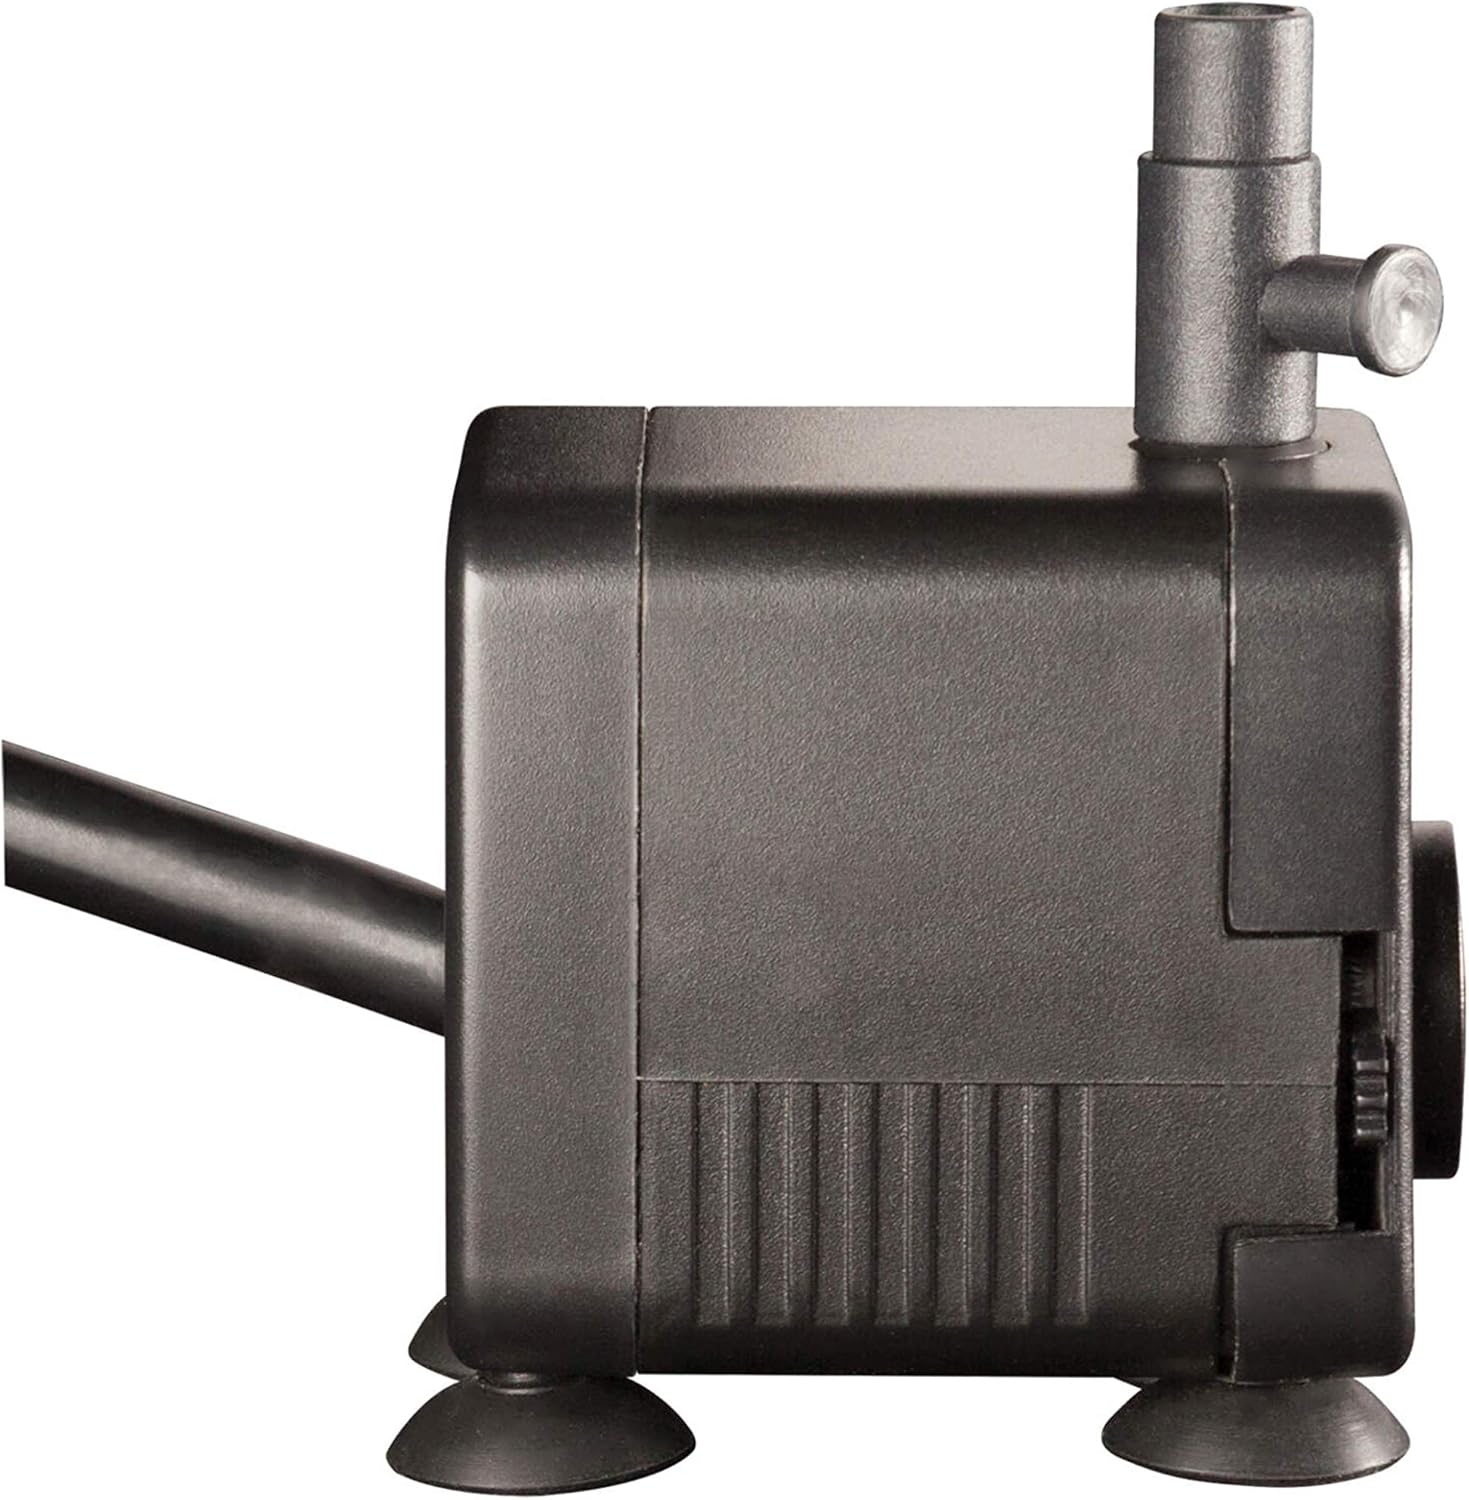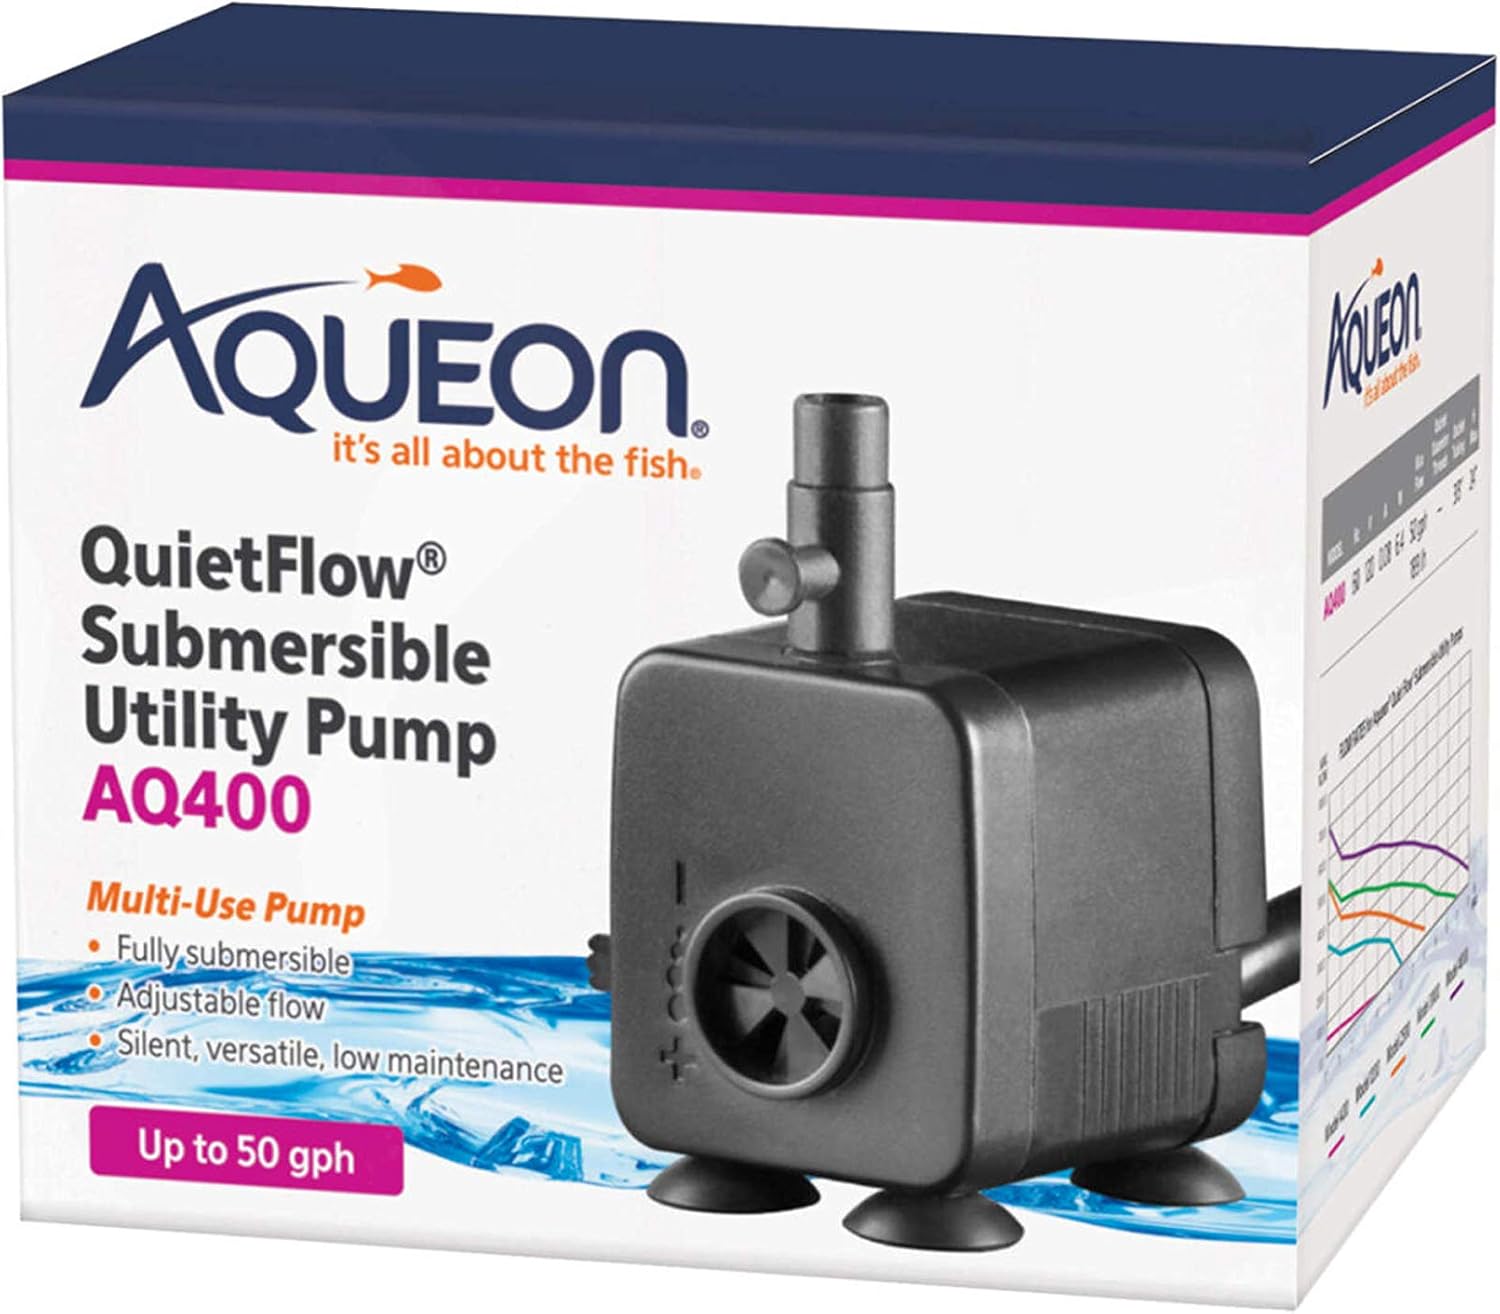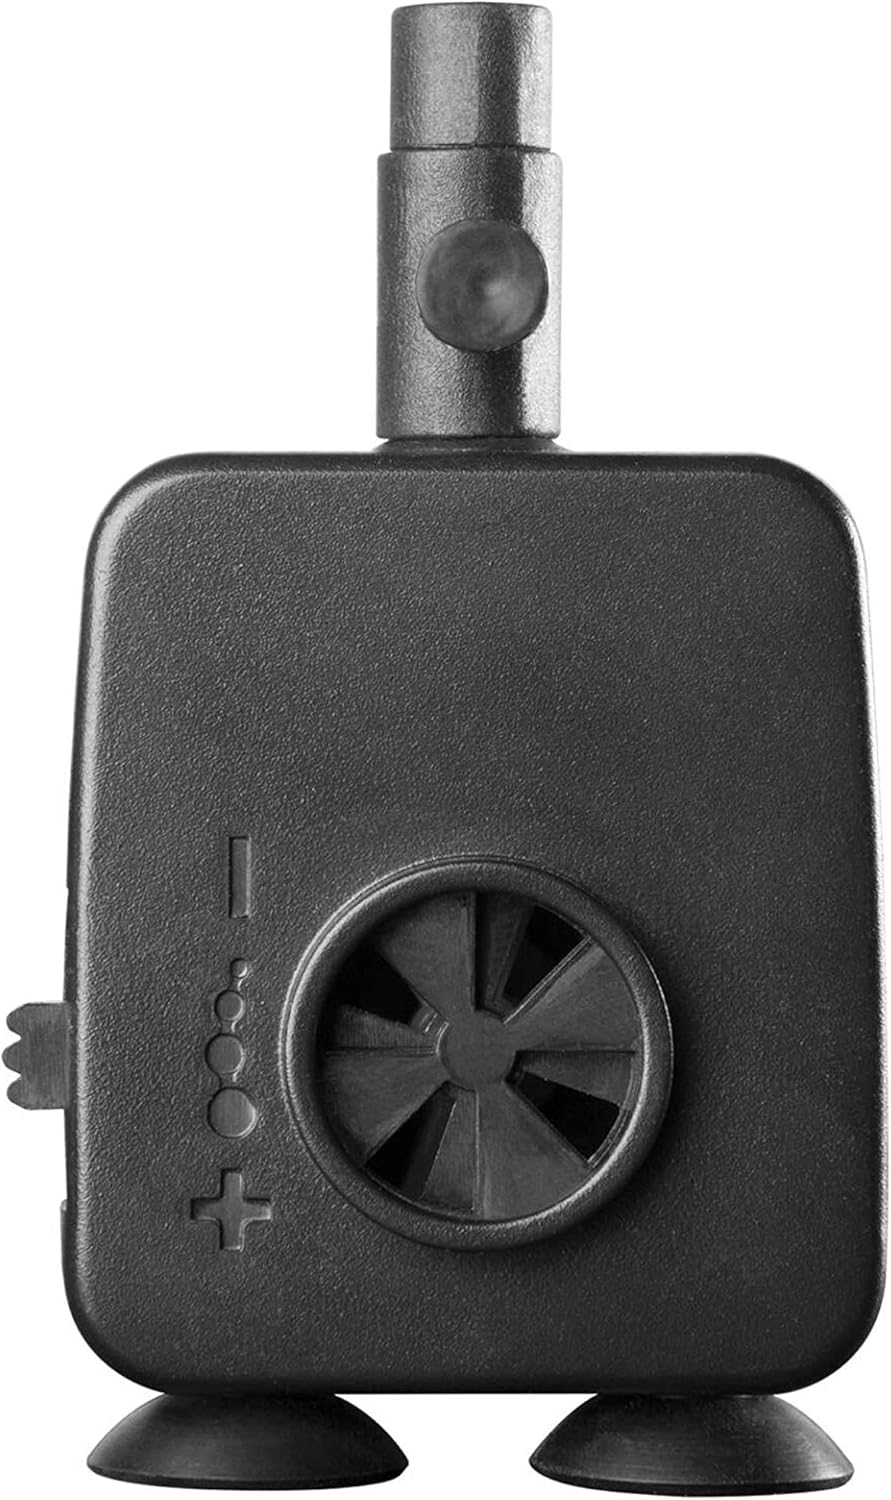
Aqueon QuietFlow Utility Pump AQ400
Category: Pet Supplies
Aqueon Submersible Utility Pumps are silent, versatile, low maintenance and fully submersible. Model AQ400 has adjustable flow rate up to 50GPH. They are ideal for small fountain and waterfall use. Included with utility pump are secure suction cups to secure pump as well as a 3/8" internal diameter hose connector.
Features: Silent, versatile and low maintenance | Energy efficient | Secure suction cup mount included | Connectors included with pump: 3/8” internal diameter hose connector | Fully submersible | Adjustable flow rate | Ideal for small fountains or waterfalls | Flow rate up to 50GPH